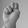
ASL letter: N